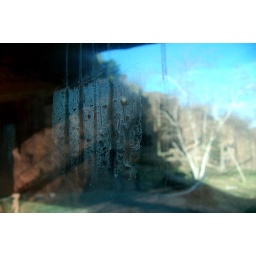
...on a glass window enclosure at the Lincoln Park Zoo in Chicago.